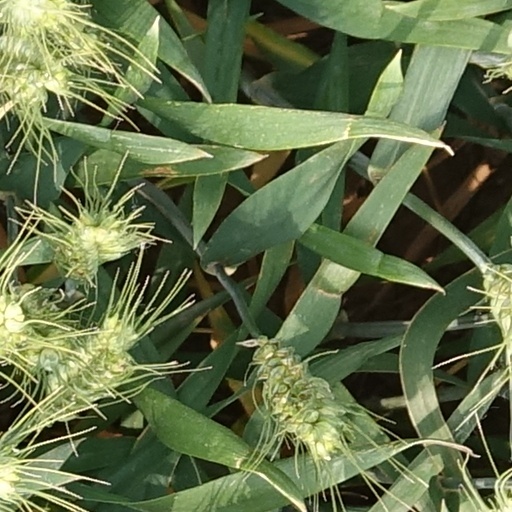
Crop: wheat